John Lorimer Worden

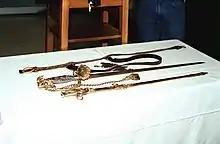
Worden's Sword laid out with its belt and scabbard on display in 2004

After the battle of the "Monitor" and "Virginia" the state of New York celebrated their hero with the commissioning of a custom-made gold-and-silver inlaid sword from Tiffany & Co. The handle was emblazoned with the Roman god of the sea, Neptune, and included a gold-plated sheath and gold embroidered belt made at the cost of $550. ($16,128 adjusted for inflation as of 2022.)